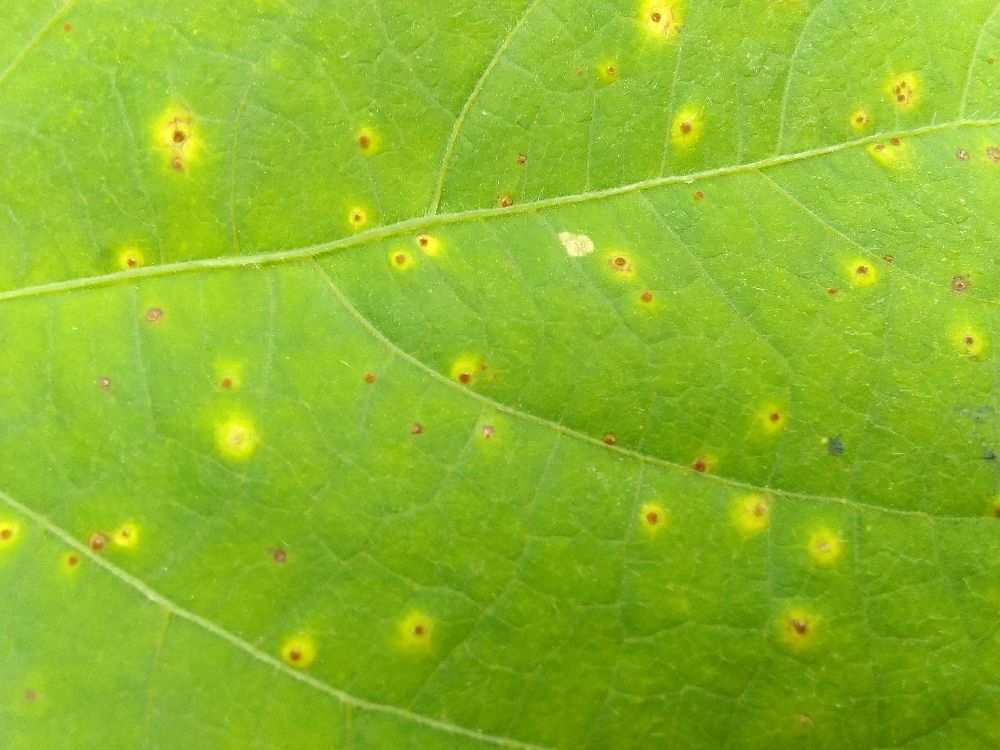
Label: rust